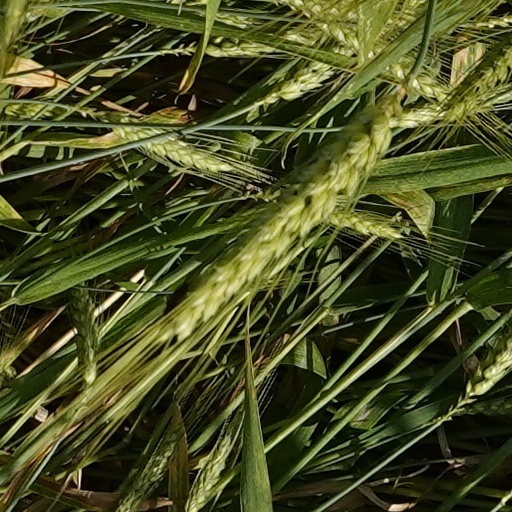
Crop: wheat